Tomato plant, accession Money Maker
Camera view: horizontal (90 deg, fisheye); turntable rotation: 120 degrees
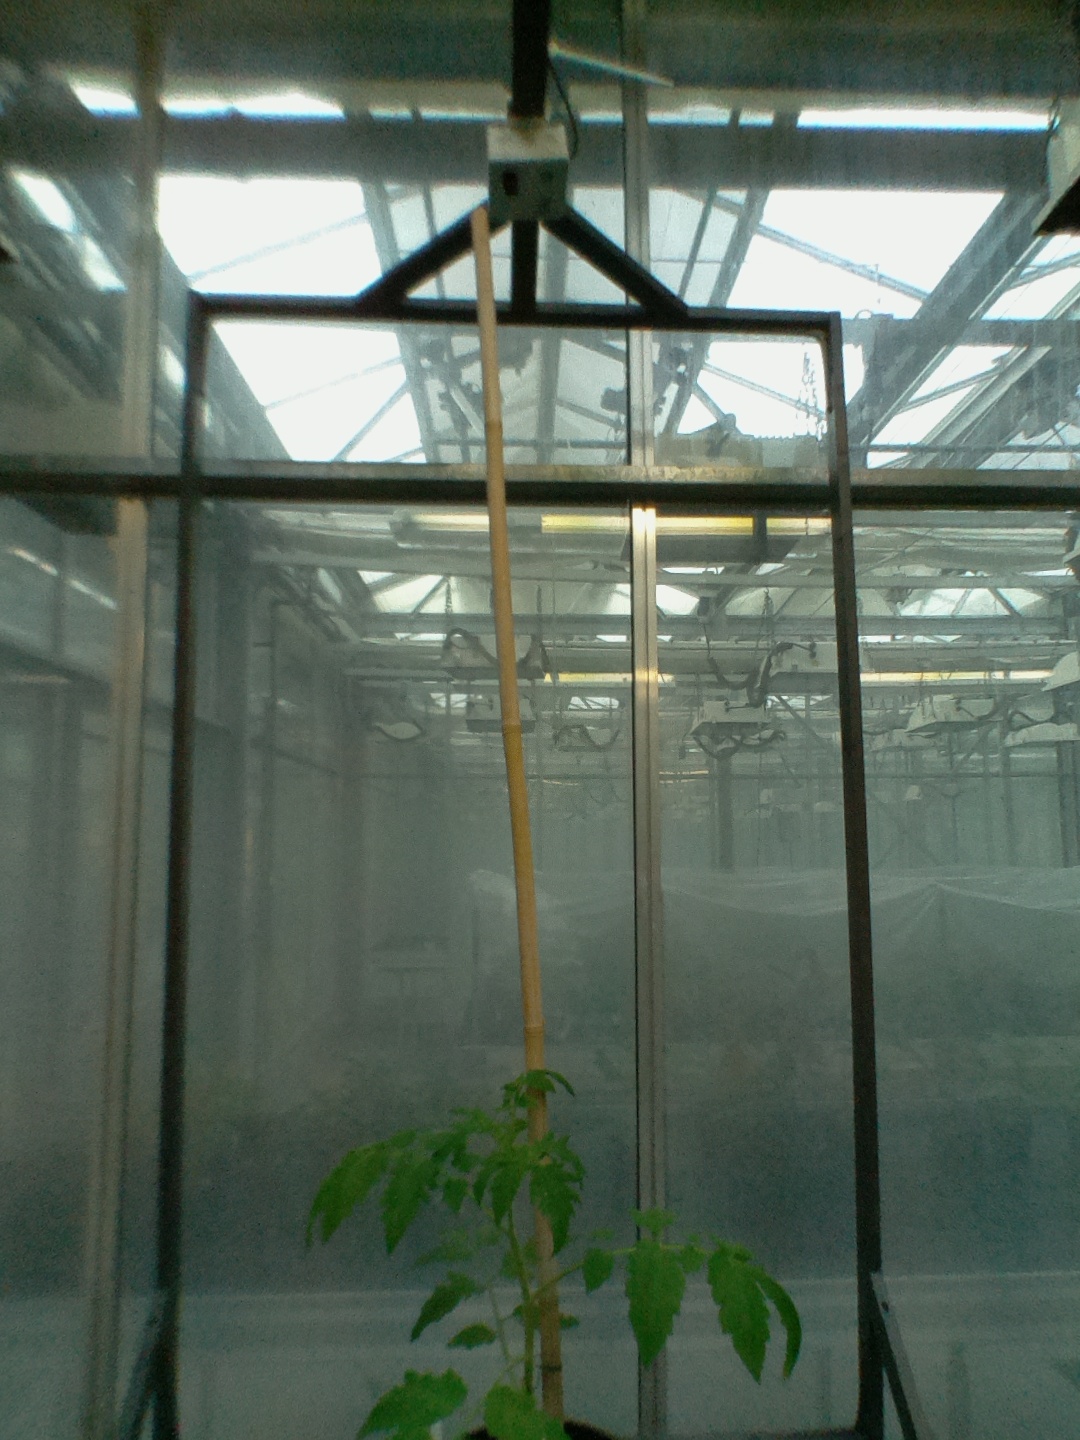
BBCH growth stage 13: 6 of true leaves visible